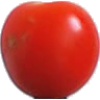
Label: Tomato Cherry Red 1